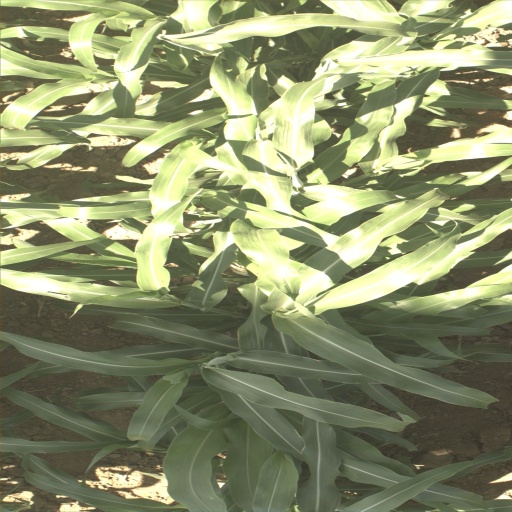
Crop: sorghum